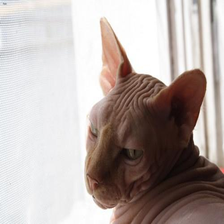
Species: cat
Breed: Sphynx